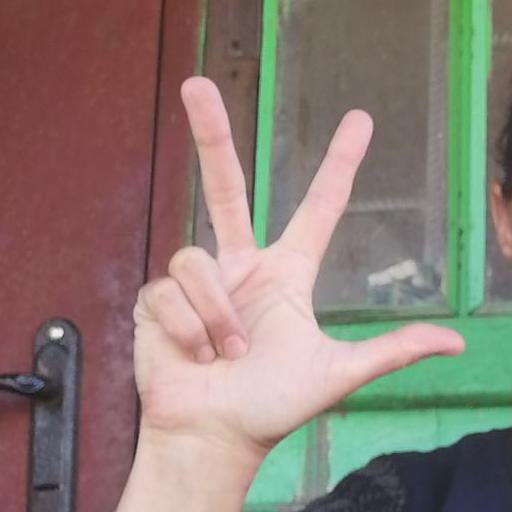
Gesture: three2